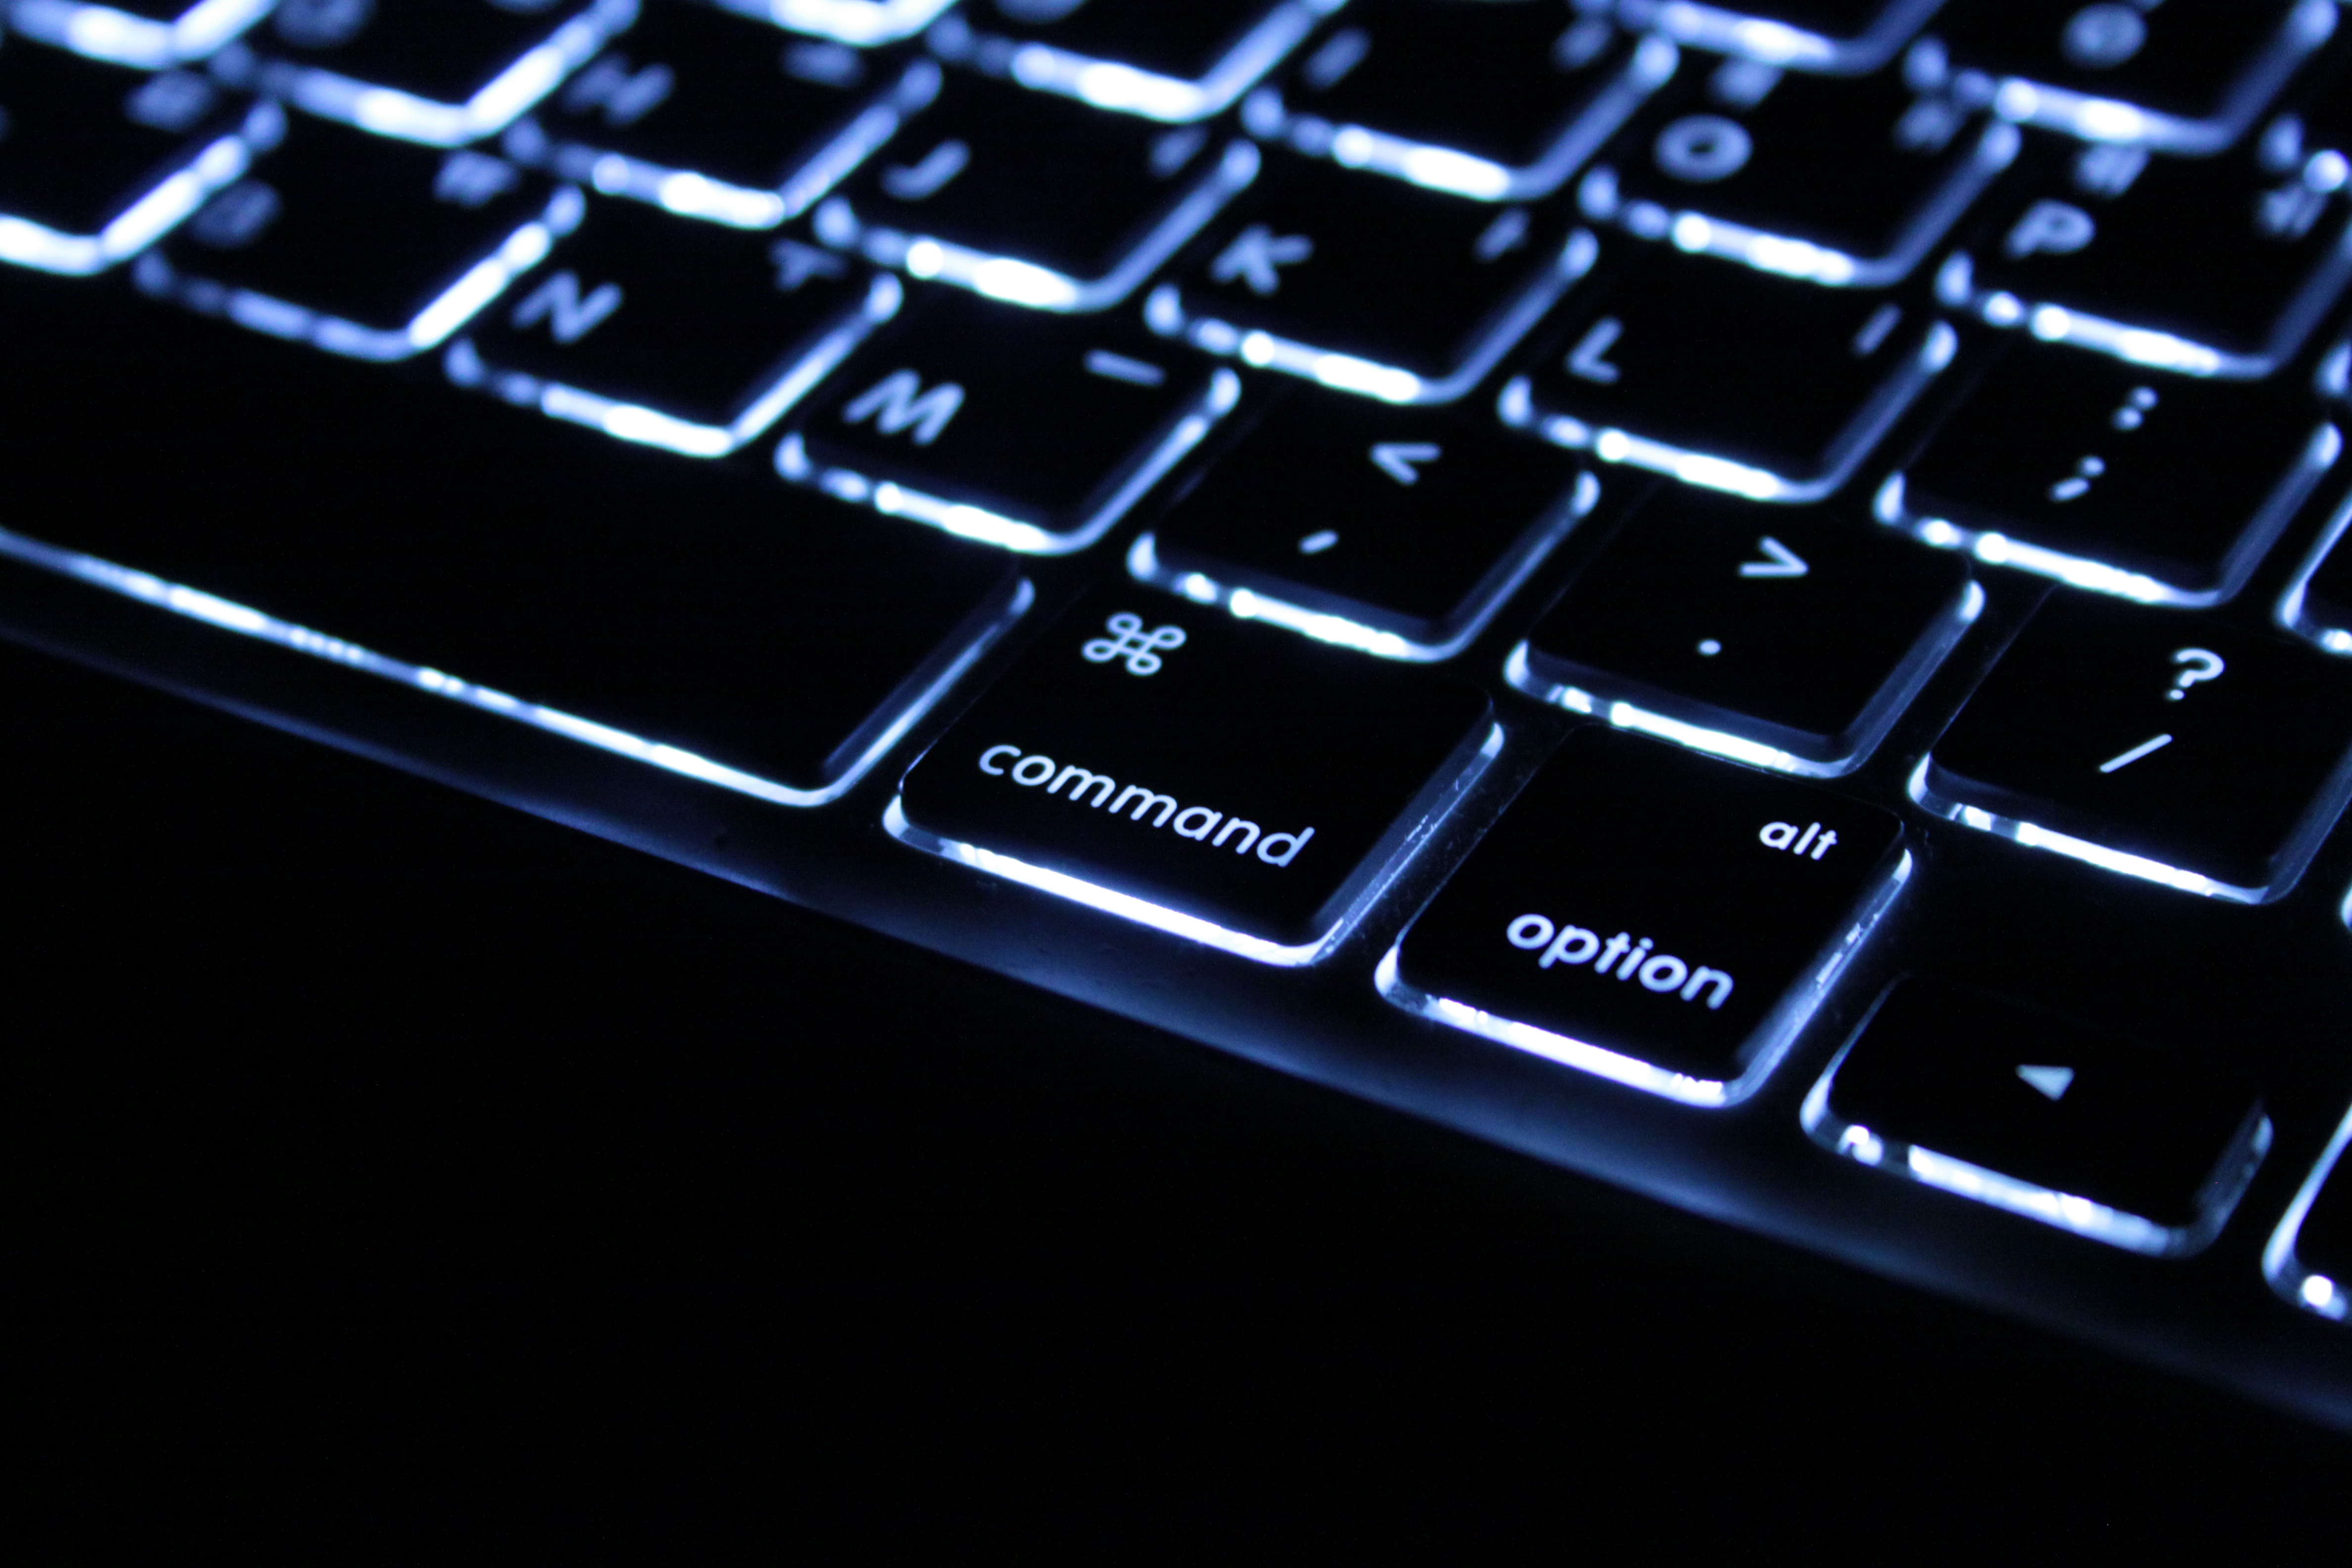
apple, keyboard, technology, lighting, font, macbook pro, multimedia, computer keyboard, electronic device, computer hardware, musical keyboard, electronic keyboard, the keys on the keyboard